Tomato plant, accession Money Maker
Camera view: tilt-top (135 deg); turntable rotation: 270 degrees
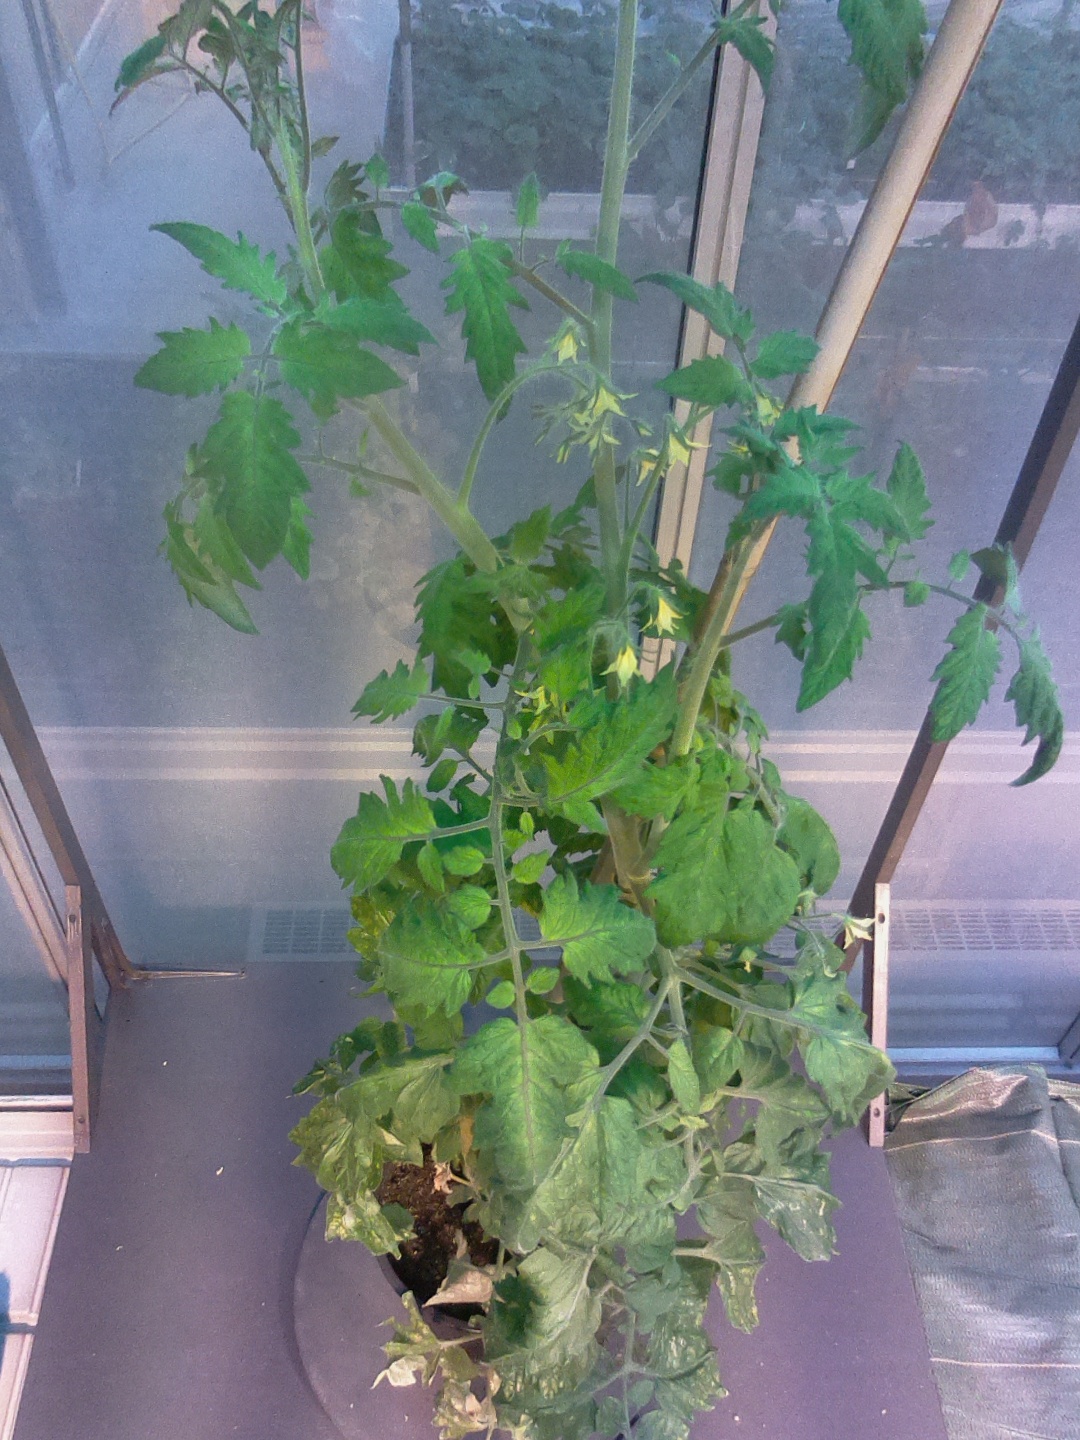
BBCH growth stage 71: 10%-20% of final fruit size